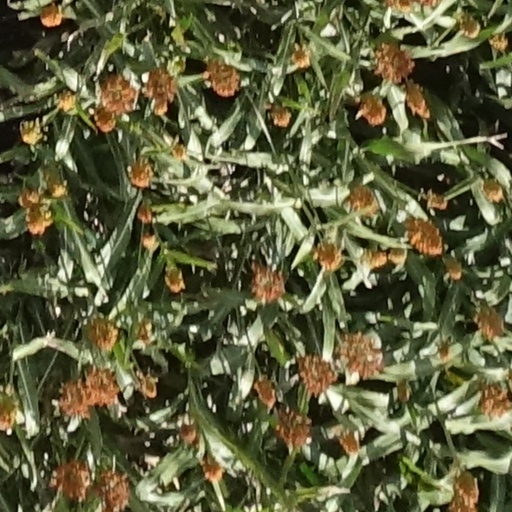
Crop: sorghum